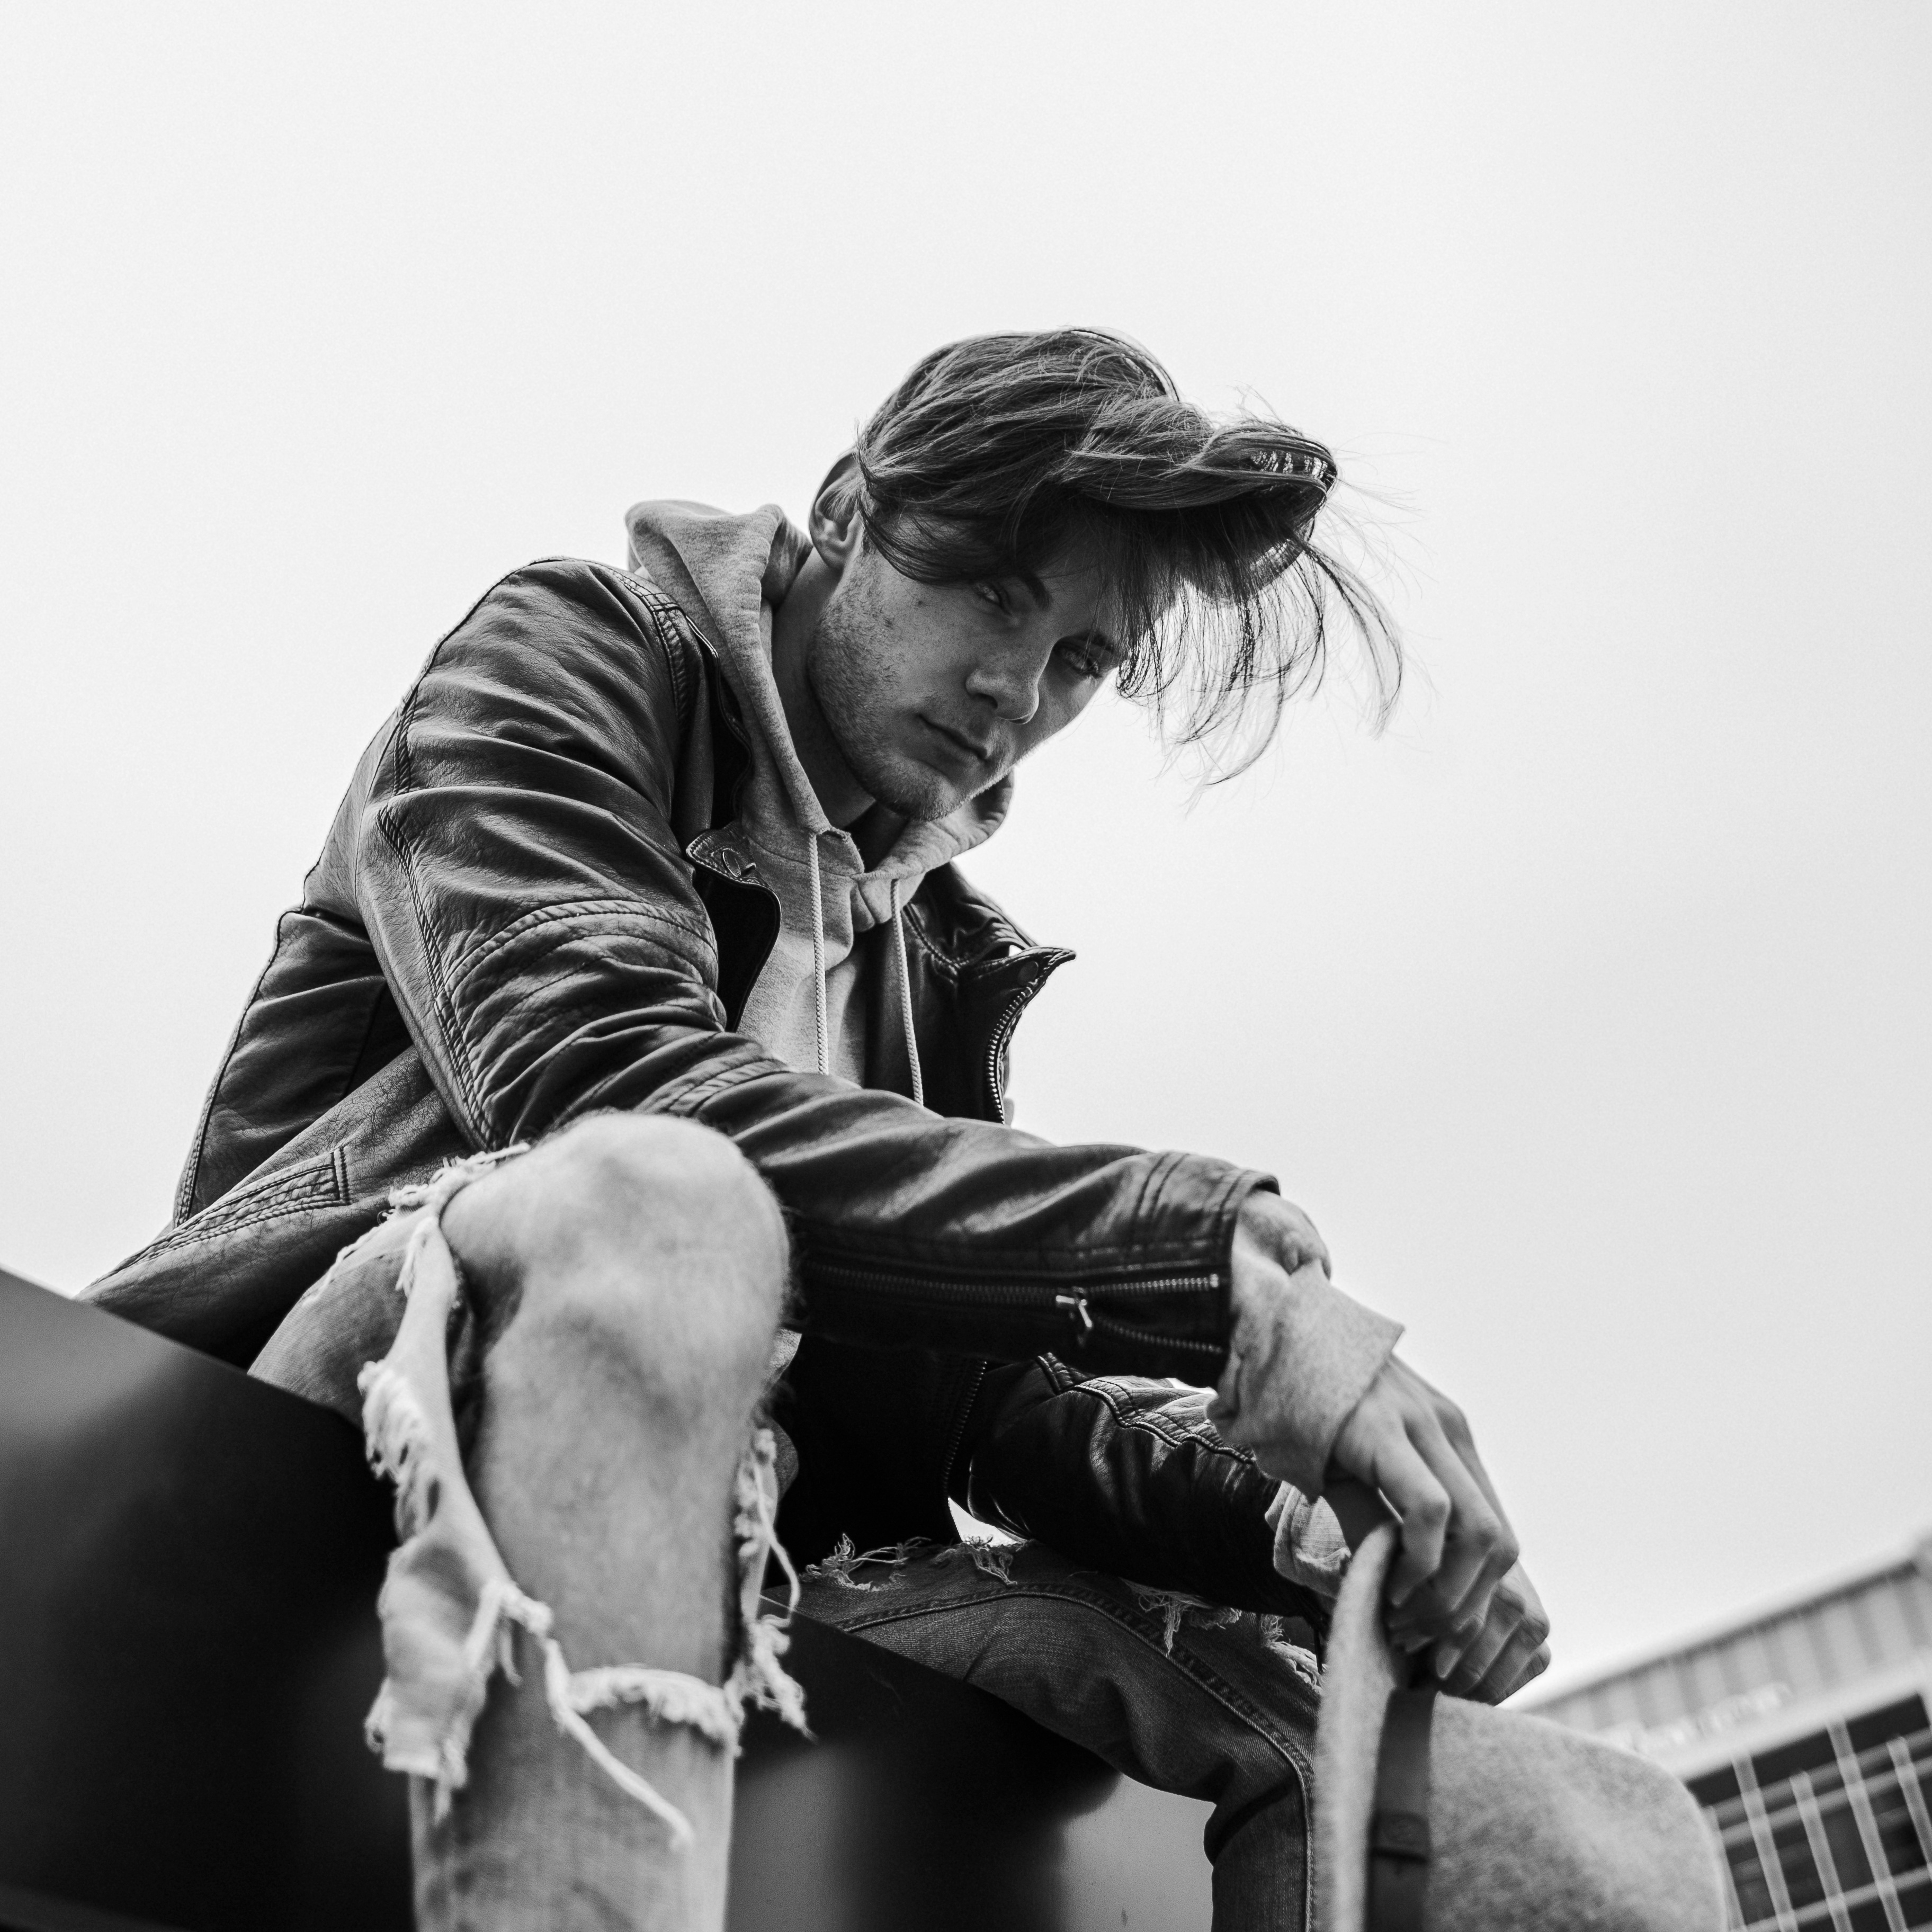
man, person, black and white, white, photography, male, guy, portrait, model, sitting, fashion, black, monochrome, sit, caucasian, photograph, interaction, photo shoot, monochrome photography, human positions